Jeep Wrangler (JK)

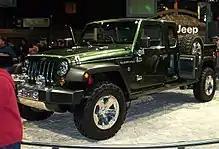
The 2005 Jeep Gladiator concept.

On November 16, 2004, Jeep released 2 CAD renderings of a Jeep pickup. On December 5, 2004, the 2005 Jeep Gladiator Concept was unveiled ahead of its January 2005 Detroit Auto Show debut, previewing many of the design elements on the incoming JK. The Wrangler JK was introduced at the 2006 North American International Auto Show with past Chrysler group CEO Tom LaSorda driving one up some steps and through a plate glass window, just as Robert Lutz had done at the show in January 1992 with the Grand Cherokee.